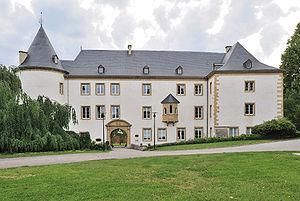
Sanem est une localité luxembourgeoise et une section de la commune portant le même nom située dans le canton d'Esch-sur-Alzette.